Health effects of sunlight exposure

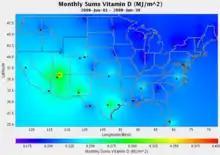
UV map (Vitamin D Equivalents)

Using satellite data, measurements from the European Space Agency produce similar maps expressed in units of the widely followed UV Index, for locations around the world. Effects of UV-radiation at high latitudes, where snow stays on the ground into early summer and the sun then remains at a low position even at its zenith, have been reviewed by Meyer-Rochow.